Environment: lab
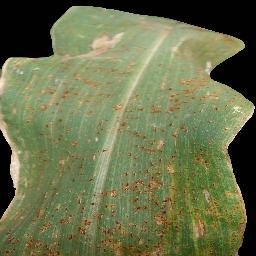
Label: common_rust